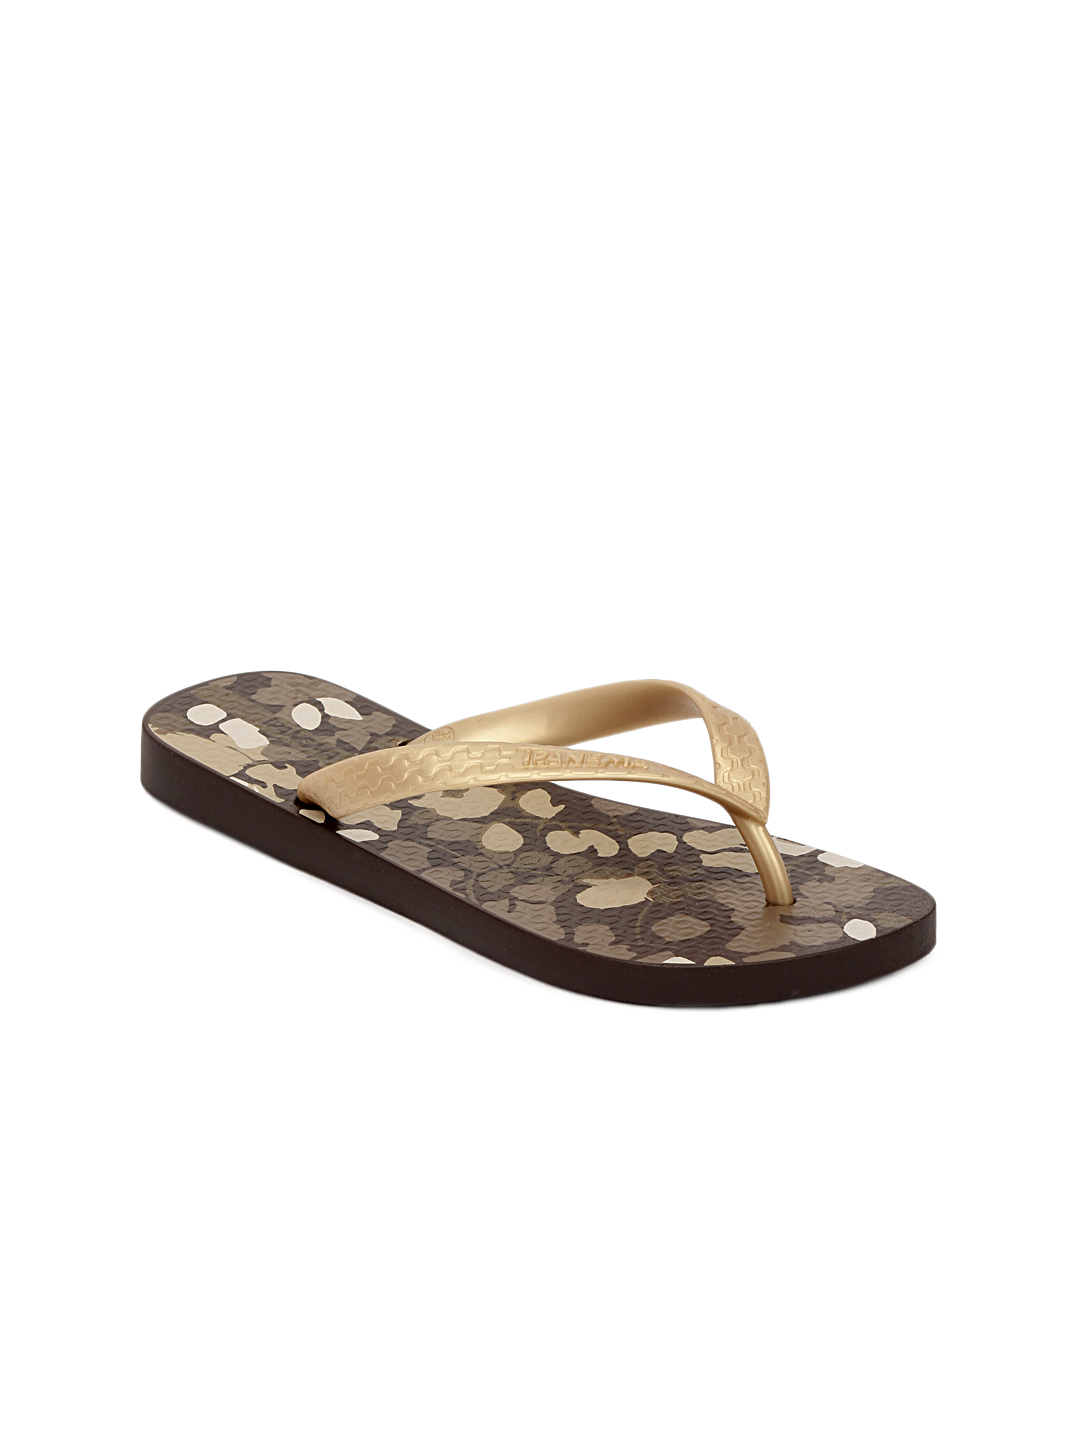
iPanema Women Gold Flip Flops
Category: Footwear / Flip Flops / Flip Flops
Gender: Women
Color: Gold
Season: Winter 2012
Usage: Casual